Grafting

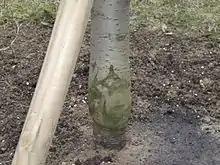
Graft particular to plum cherry. The scion is the largest in the plant, due to the imperfect union of the two. It can be seen on the enlarged trunk: this accumulation of starch is an indication of imperfection.

Precocity: The ability to induce fruitfulness without the need for completing the juvenile phase. Juvenility is the natural state through which a seedling plant must pass before it can become reproductive. In most fruiting trees, juvenility may last between 5 and 9 years, but in some tropical fruits, e.g., mangosteen, juvenility may be prolonged for up to 15 years. Grafting of mature scions onto rootstocks can result in fruiting in as little as two years.